Osmotic-controlled release oral delivery system

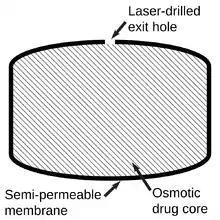
An illustration of the different components of the Elementary Osmotic Pump.

The Elementary Osmotic Pump (EOP) was developed by ALZA in 1974, and was the first practical example of an osmotic pump based drug release system for oral use. It was introduced to the market in the early 1980s in Osmosin (indomethacin) and Acutrim (phenylpropanolamine), but unexpectedly severe issues with GI irritation and cases of GI perforation led to the withdrawal of Osmosin.